Violent J

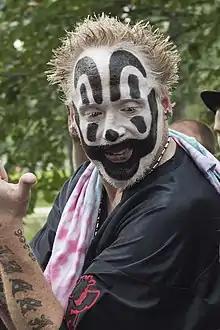
Violent J in 2017

Joseph Frank Bruce (born April 28, 1972), known by his stage name Violent J, is an American rapper, record producer, professional wrestler, actor, and part of the hip hop duo Insane Clown Posse (ICP). He is a co-founder of the record label Psychopathic Records, with fellow ICP rapper Shaggy 2 Dope (Joseph Utsler) and their former manager, Alex Abbiss. Also along with Utsler, Bruce is the co-founder of the professional wrestling promotion Juggalo Championship Wrestling.